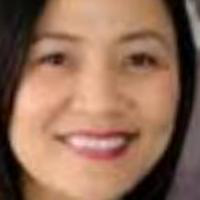
Age group: age 31-40